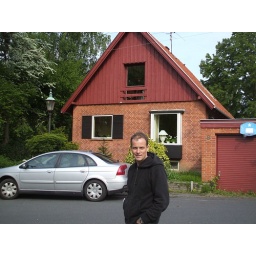
his family first red house in denmark after Hong Kong